David Charles Read

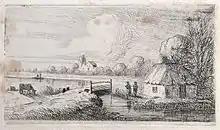

On his return from Italy, Read concentrated on painting in oils, producing some pictures for Dr. Coope between 1846 and 1849, though he did not exhibit after 1840. Between 1823 and 1840, he sent one landscape to the Royal Academy, seven to the British Institution, and six to the Suffolk Street Gallery.